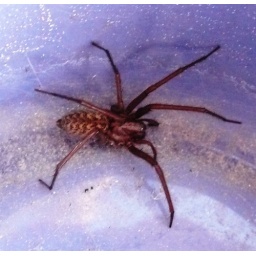
Spider in blue bowl